The Lloyd Bridges Show

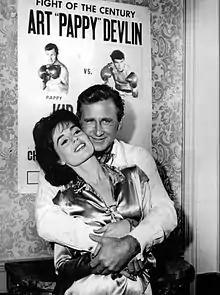
Lloyd Bridges and Mary Murphy in episode "My Daddy Can Beat Your Daddy" (1963)

The Lloyd Bridges Show is an American anthology drama television series produced by Aaron Spelling that aired on CBS from September 11, 1962 to May 28, 1963, starring and hosted by Lloyd Bridges.